David Hume Kennerly

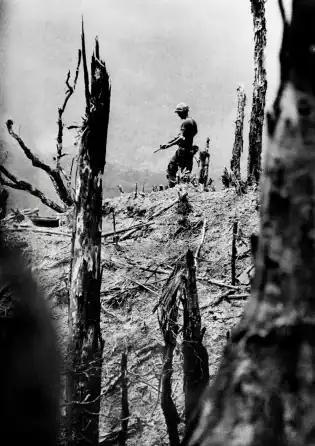
A lone American soldier makes his way across a hillside near Firebase Gladiator on the rim of the A Shau Valley, 1972 Pulitzer Prize for Feature Photography.

In late 1967, he moved to Los Angeles to become a staff photographer for United Press International (UPI). On June 5, 1968, he took some of the last photos of Senator Robert F. Kennedy at the Ambassador Hotel as he declared victory in the California presidential primary. Moments later Kennedy was gunned down by the assassin Sirhan Sirhan. That night Kennerly also took a picture of Ethel Kennedy in the back of an ambulance.